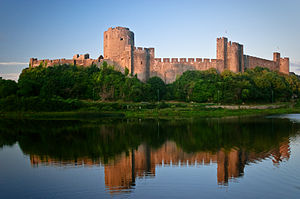
Borge og slotte i Wales / Pembrokeshire
"Dette er en liste over borge og slotte Wales, der nogle gange omtales som ""castle capital of the world"" på grund af deres høje densitet. Wales havde omrkgin 600 borge og slotte, hvoraf omrking 100 stadig er bevaret, enten som ruiner eller som restaurererede bygninger. Resten er gået til grunde eller er i dag blot tørre volgrave, jordvolde og lignende voldsteder. Mange af disse steder bliver drevet af Cadw, der er Wales' regerings organisation, der tager sig af historiske og forhistoriske mindesmærker.